2009 in video games

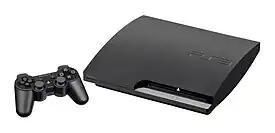
PlayStation 3 Slim

Metacritic (MC) and GameRankings (GR) are aggregators of video game journalism reviews.